The Show Down

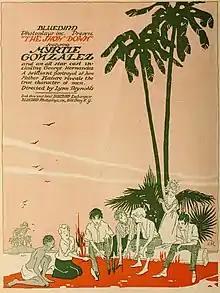

The Show Down is a 1917 American silent drama film directed by Lynn Reynolds and starring Myrtle Gonzalez, George Hernandez and Arthur Hoyt.